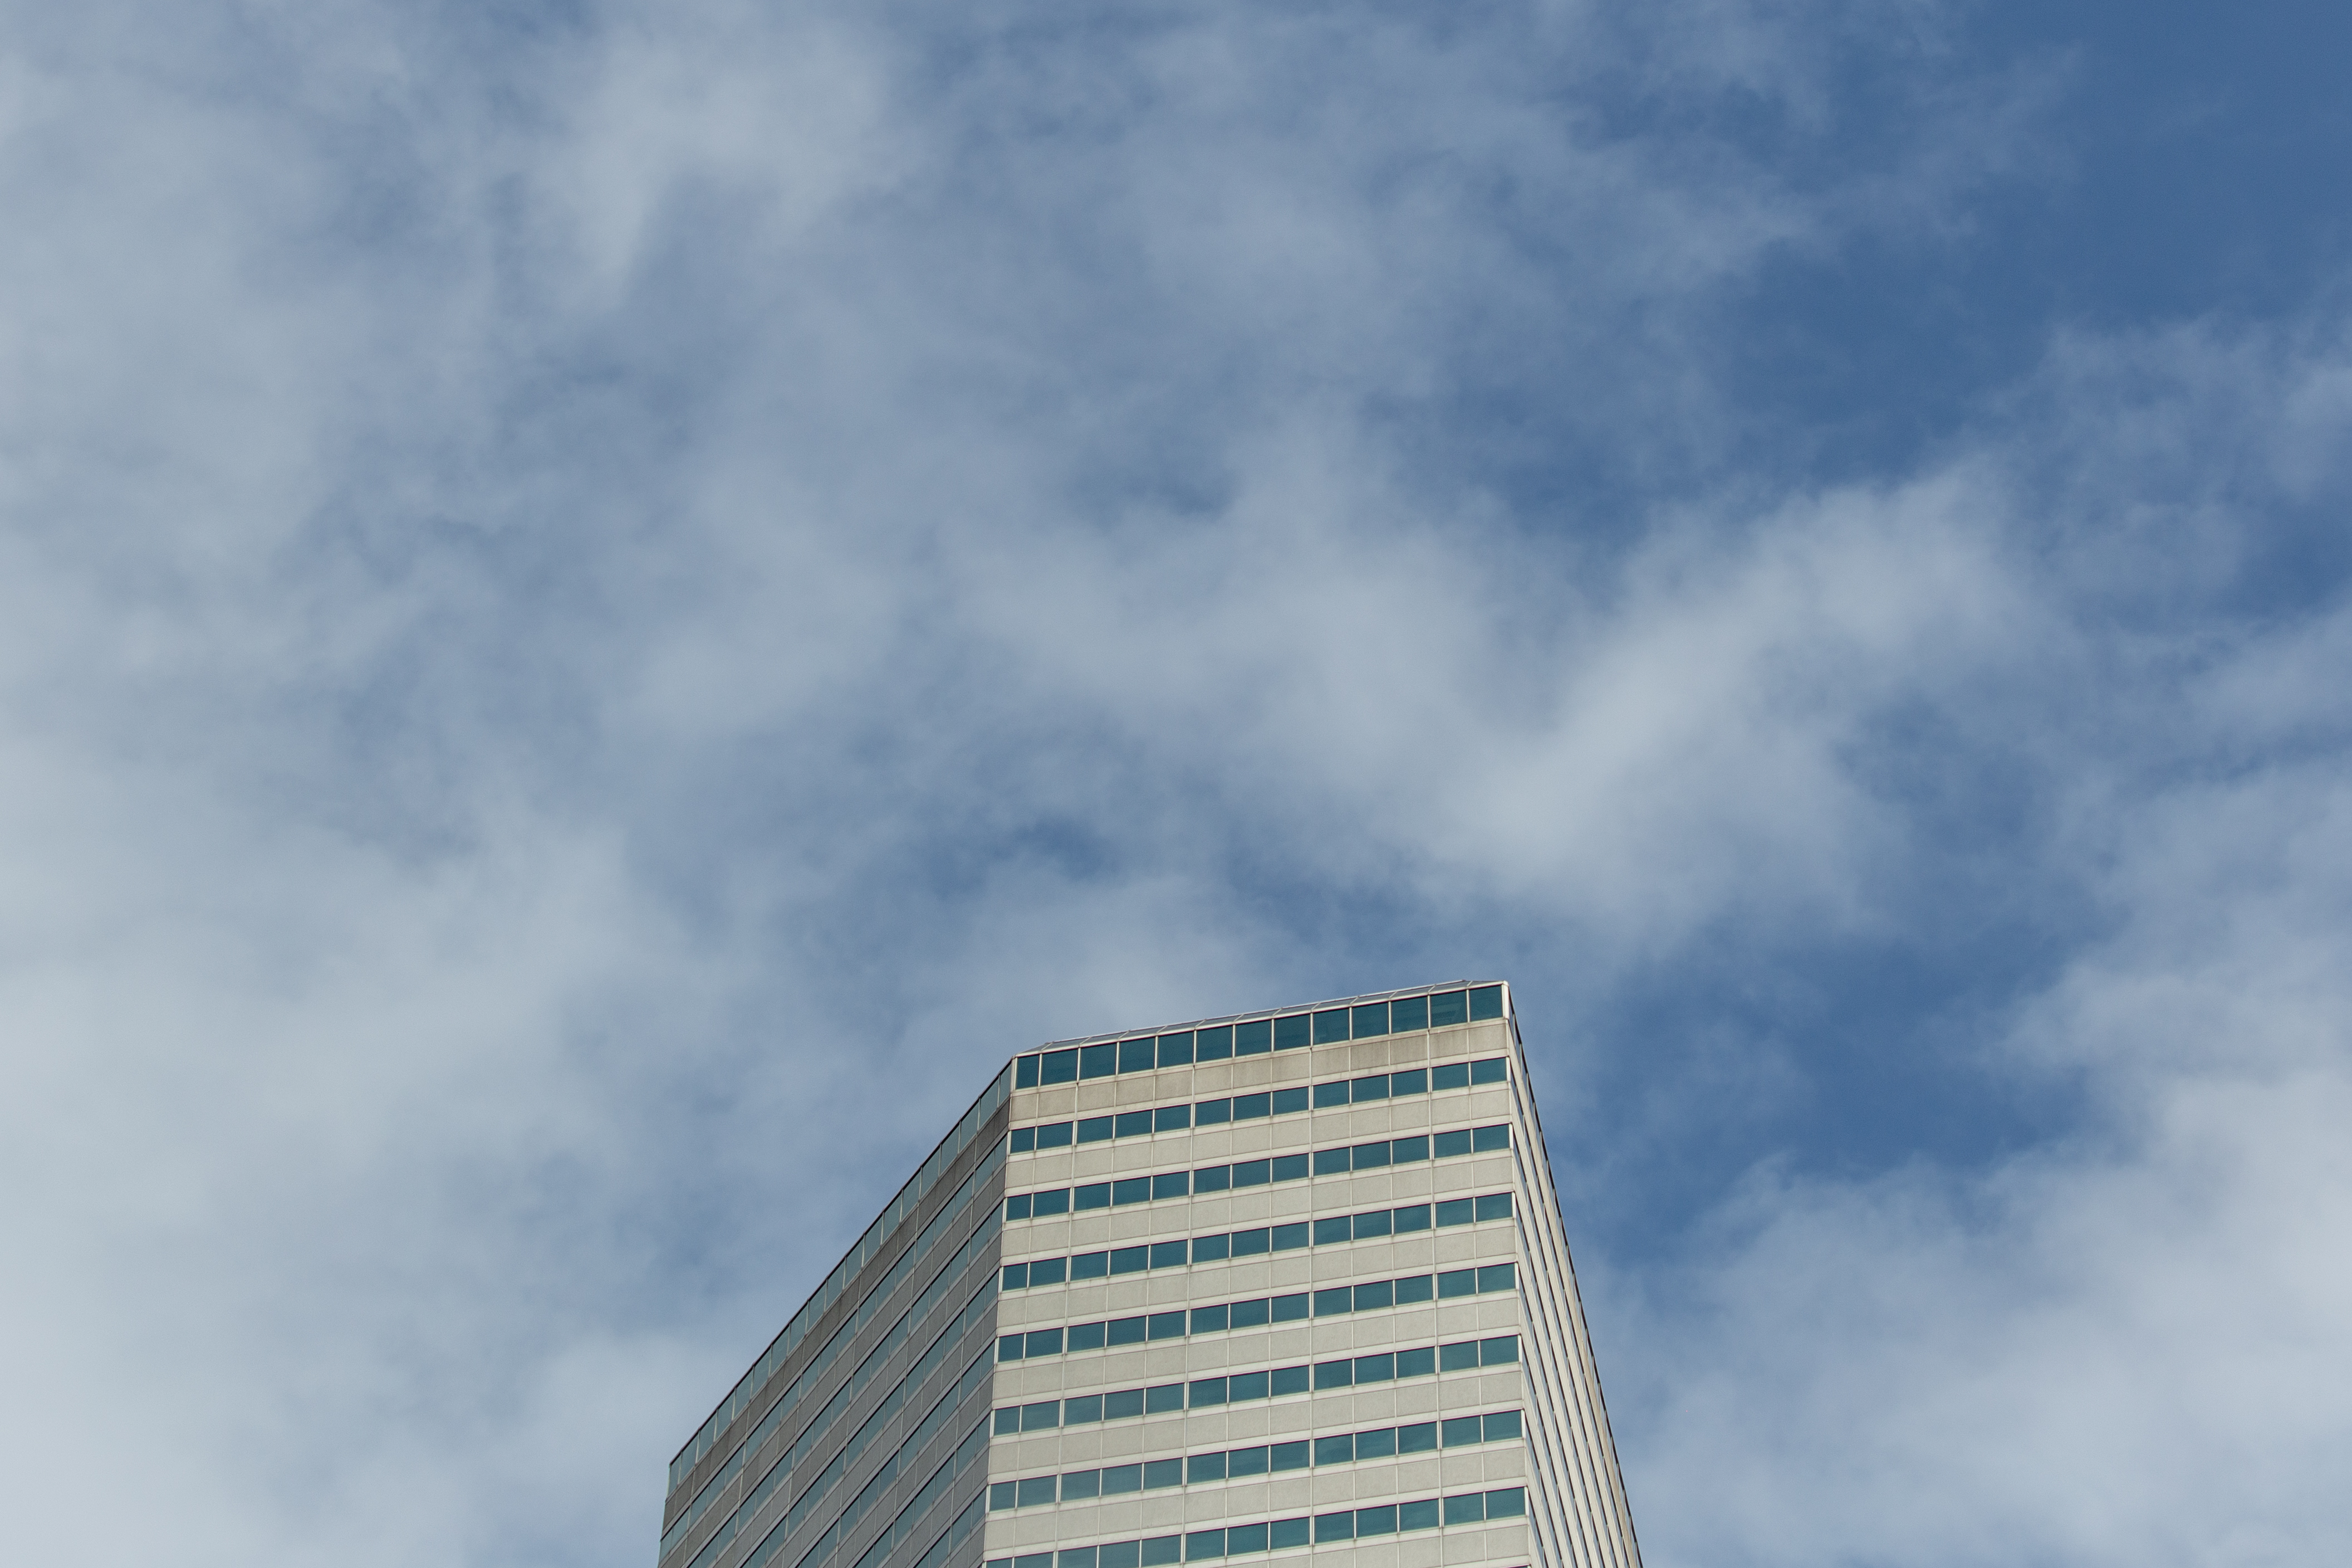
sky, blue, daytime, cloud, skyscraper, architecture, urban area, metropolitan area, tower block, building, atmospheric phenomenon, city, line, metropolis, corporate headquarters, condominium, commercial building, tower, real estate, cumulus, meteorological phenomenon, tree, reflection, mixed use, headquarters, facade, space, house, apartment, downtown